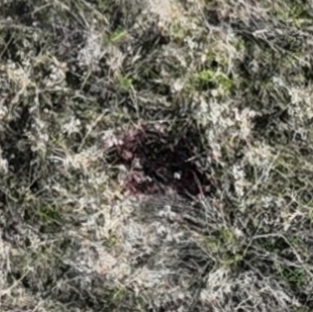
Month: october
Dye color: red
Dye concentration: low